Tribes of Jharkhand

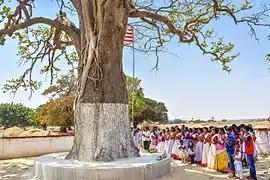
People worshiping under holy sarna tree on the occasion of sarhul in outskirts of Ranchi, Jharkhand.

Sarhul is a spring festival celebrated when the Saal trees get new flowers on their branches. It is a worship of the village deity who is considered to be the protector of the tribes. People sing and dance when the new flowers appear. The deities are worshiped with sal flowers. The village priest or Pahan fasts for a couple of days. In the early morning, he takes a bath and puts on new a dhoti made of virgin cotton ("kachha dhaga"). The previous evening, the Pahan takes three new earthen pots and fills them with fresh water; the next morning he observes these earthen pots and the water level inside. If the water level decreases he predicts that there will be famine or less rain, and if the water level is normal, that is the signal of good rain. Before pooja starts, the wife of the Pahan washes his feet and gets blessings from him. At the pooja, Pahan offers three young roosters of different colors to one for the god — the Singbonga or Dharmesh, as the Bhumijs, Mundas, Hos and Oraons respectively address him; another for the village deities; and the third for the ancestors. During this pooja villagers surround the Sarna place.